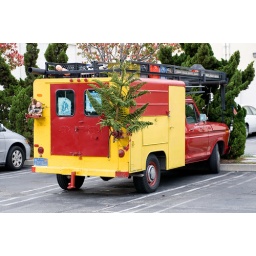
Saw this truck in a parking lot. I particularly like the christmas tree that is attached to the plumber's vise.